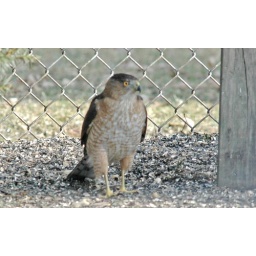
Hawk standing on the ground by the bird feeder.